Describe the emotion expressed in this image:  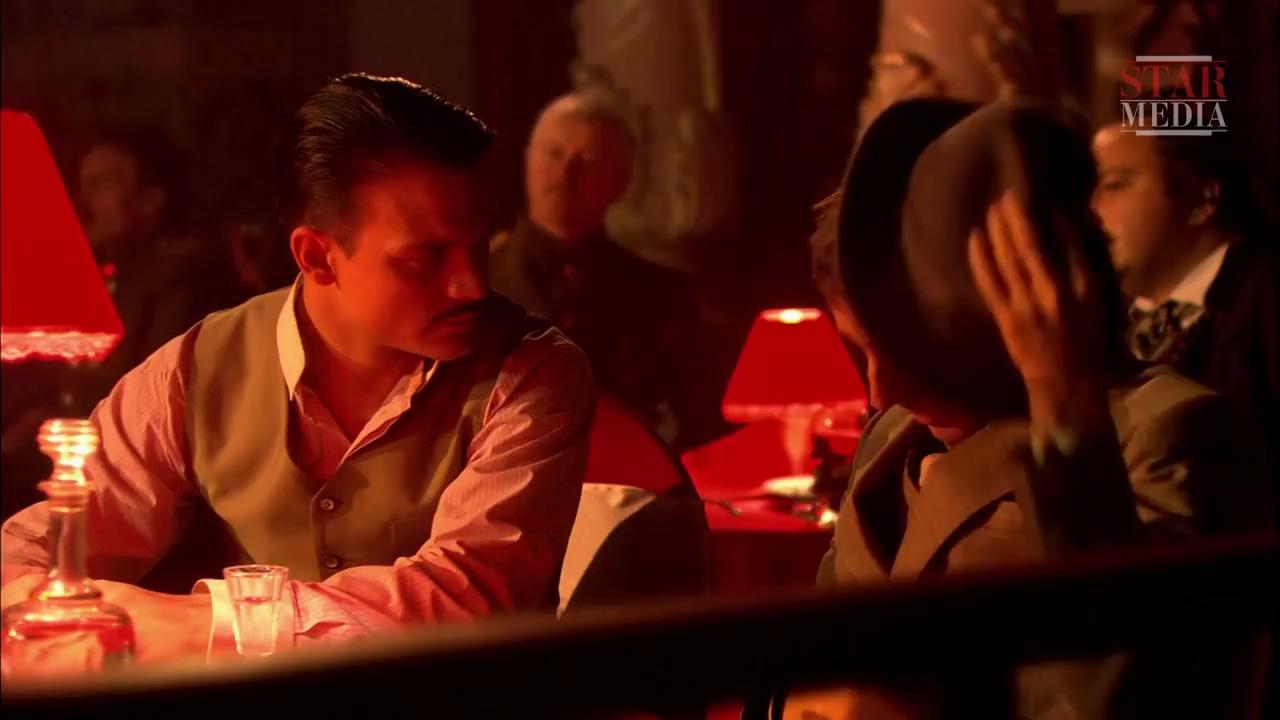
This person displays Pain, valence and arousal with low intensity.